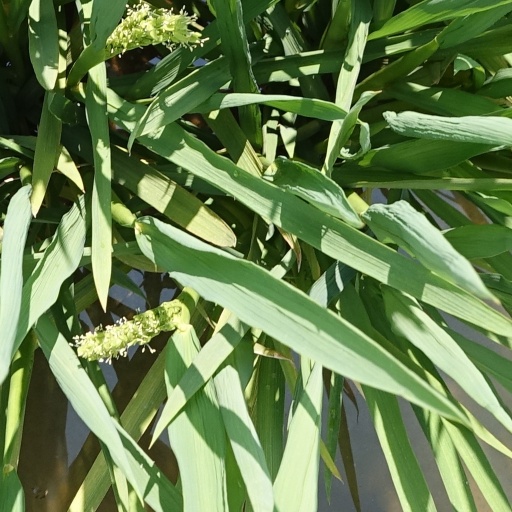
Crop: rice